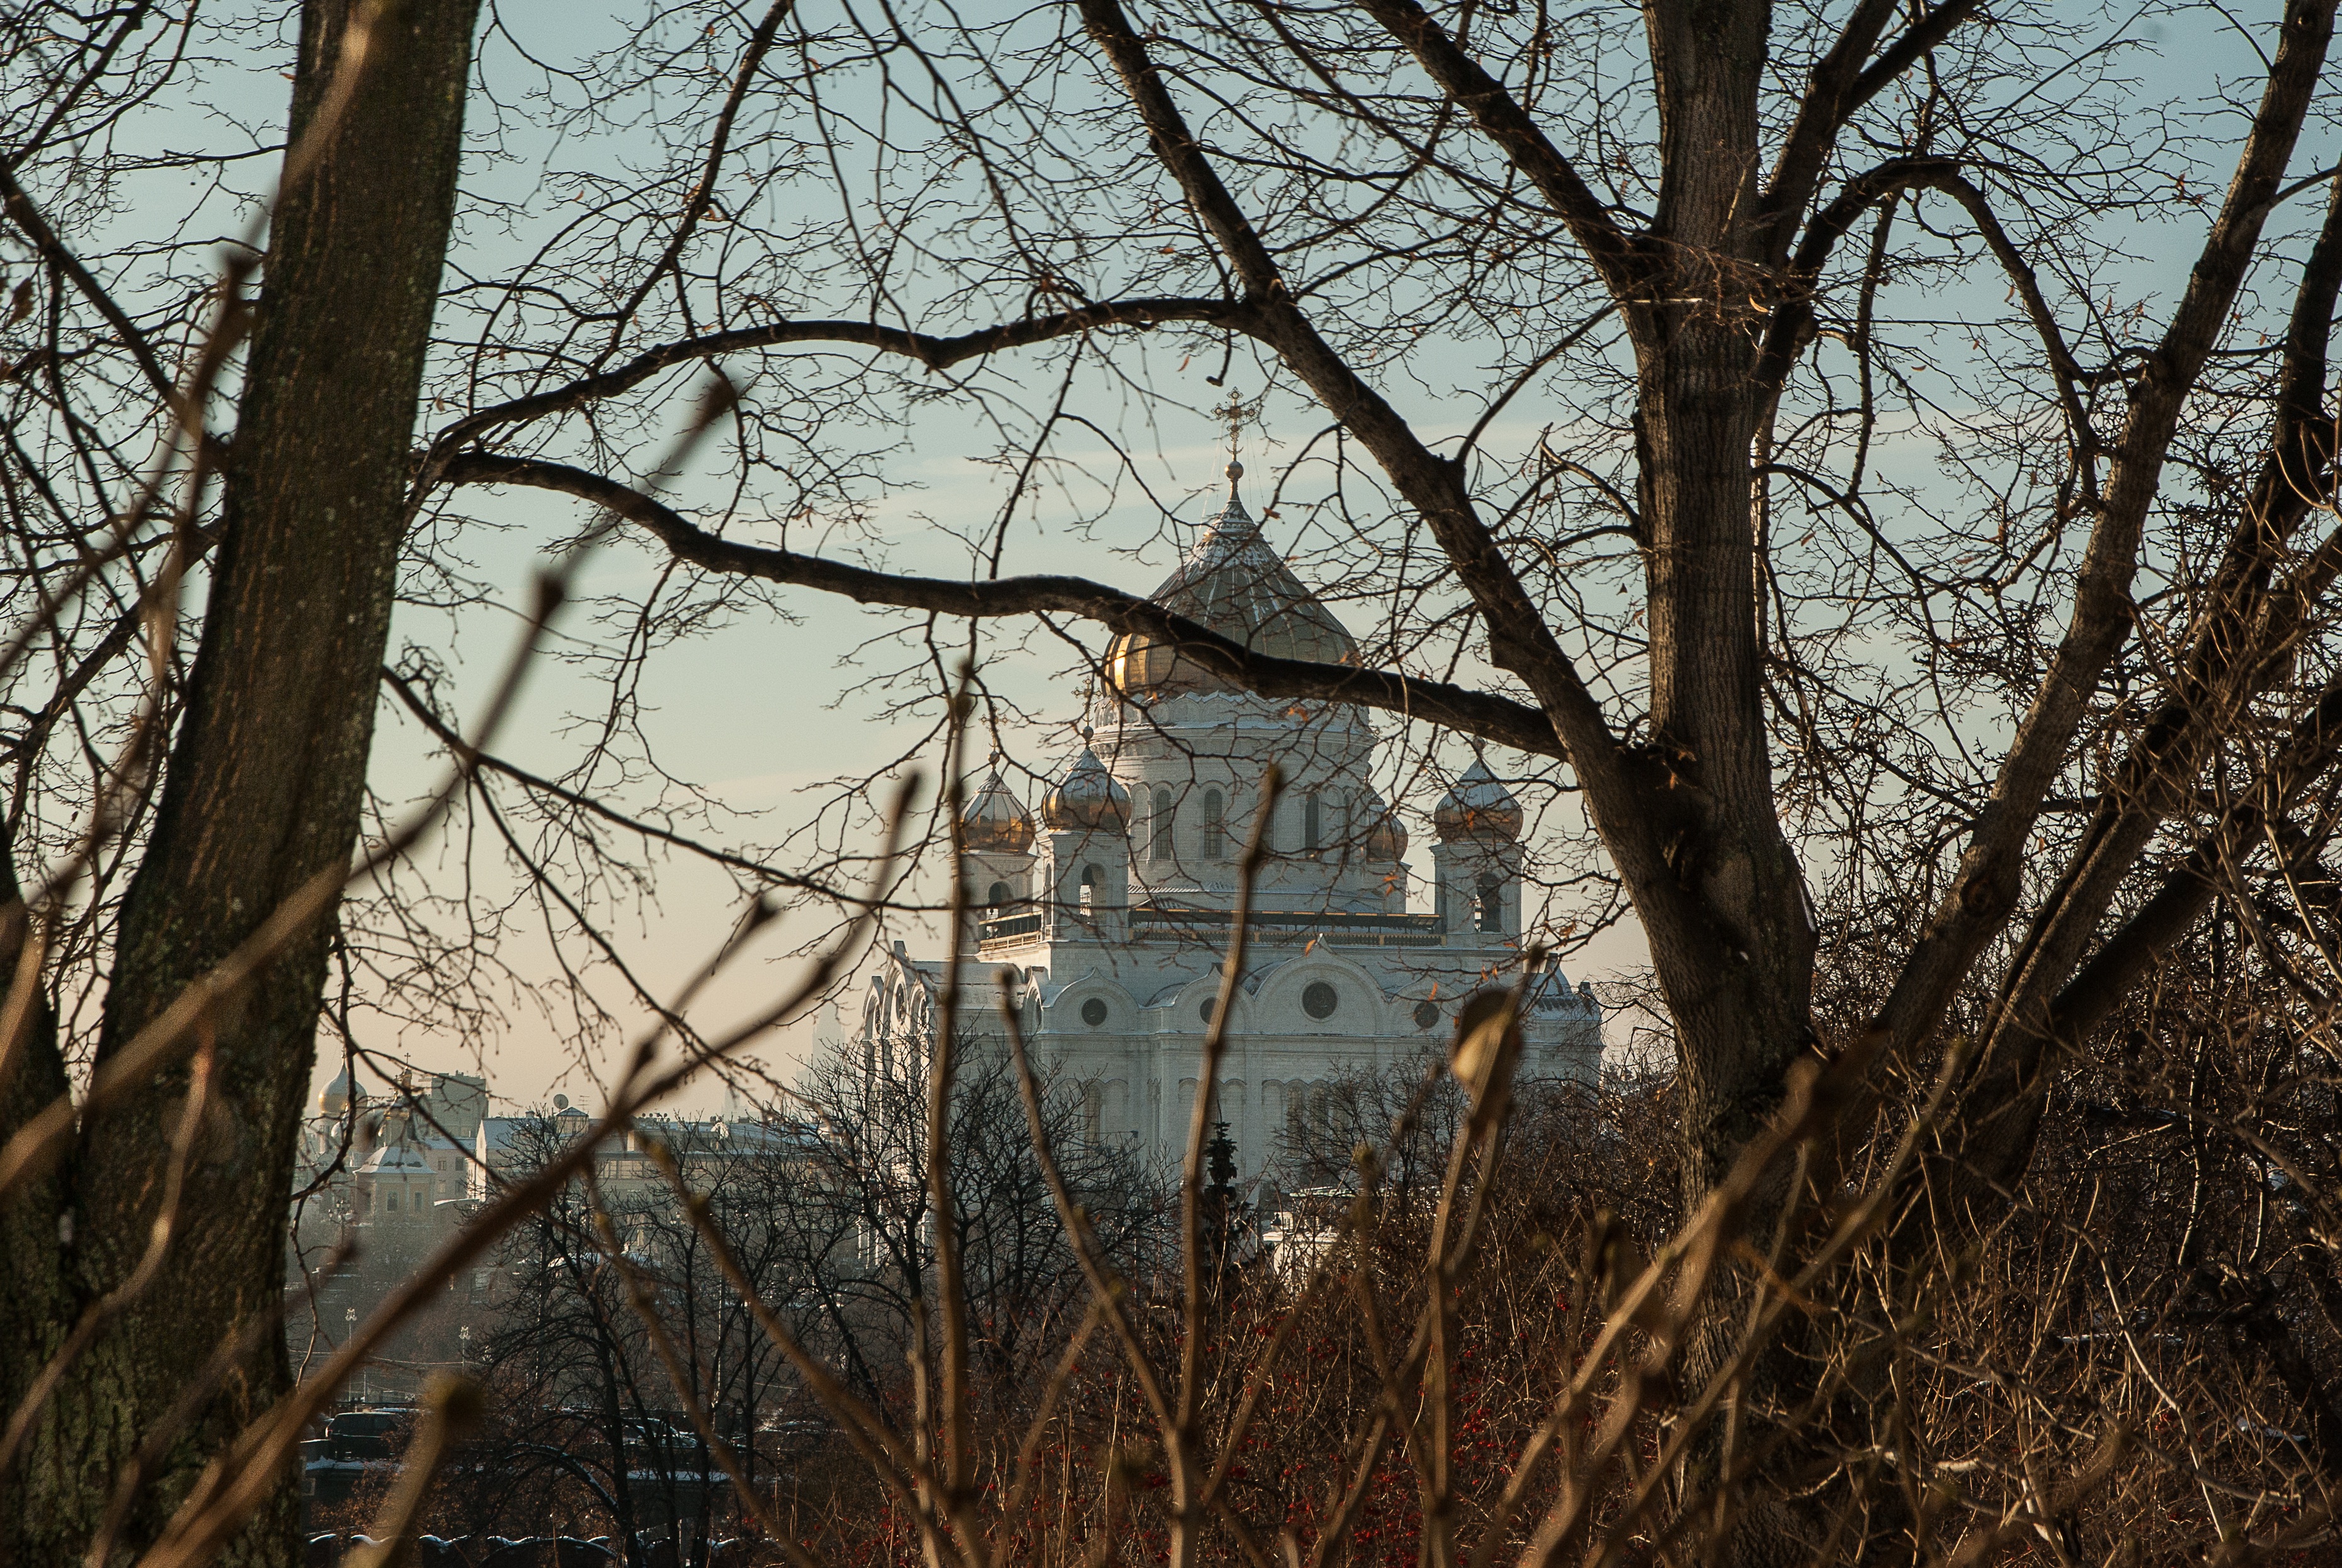
tree, nature, forest, grass, branch, winter, plant, sunlight, morning, leaf, flower, spring, reflection, autumn, cathedral, season, moscow, woodland, rural area, cupolas, atmospheric phenomenon, woody plant, christ savior, othodoxe